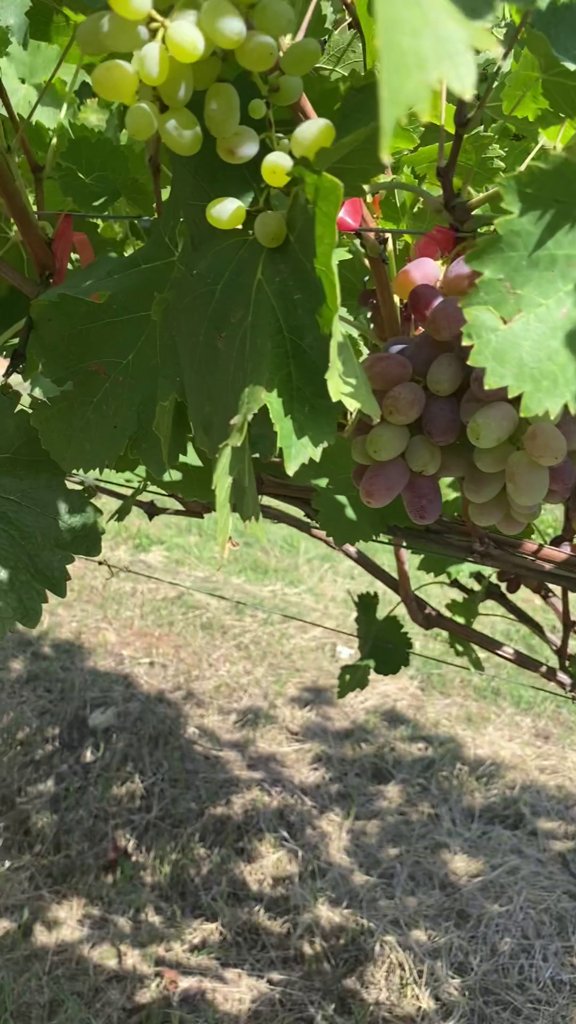
Berries visible: 54
Grape clusters: 2